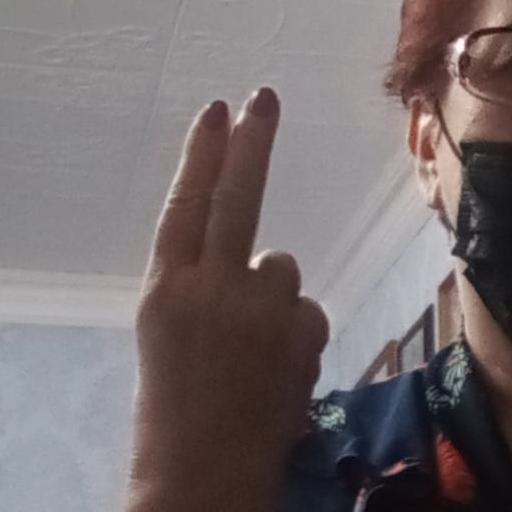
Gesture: two_up_inverted